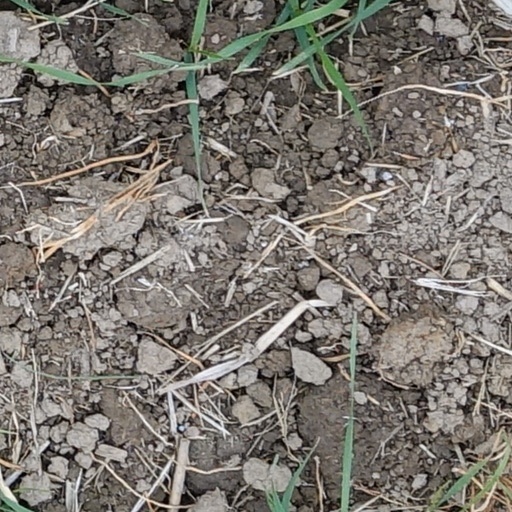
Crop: wheat